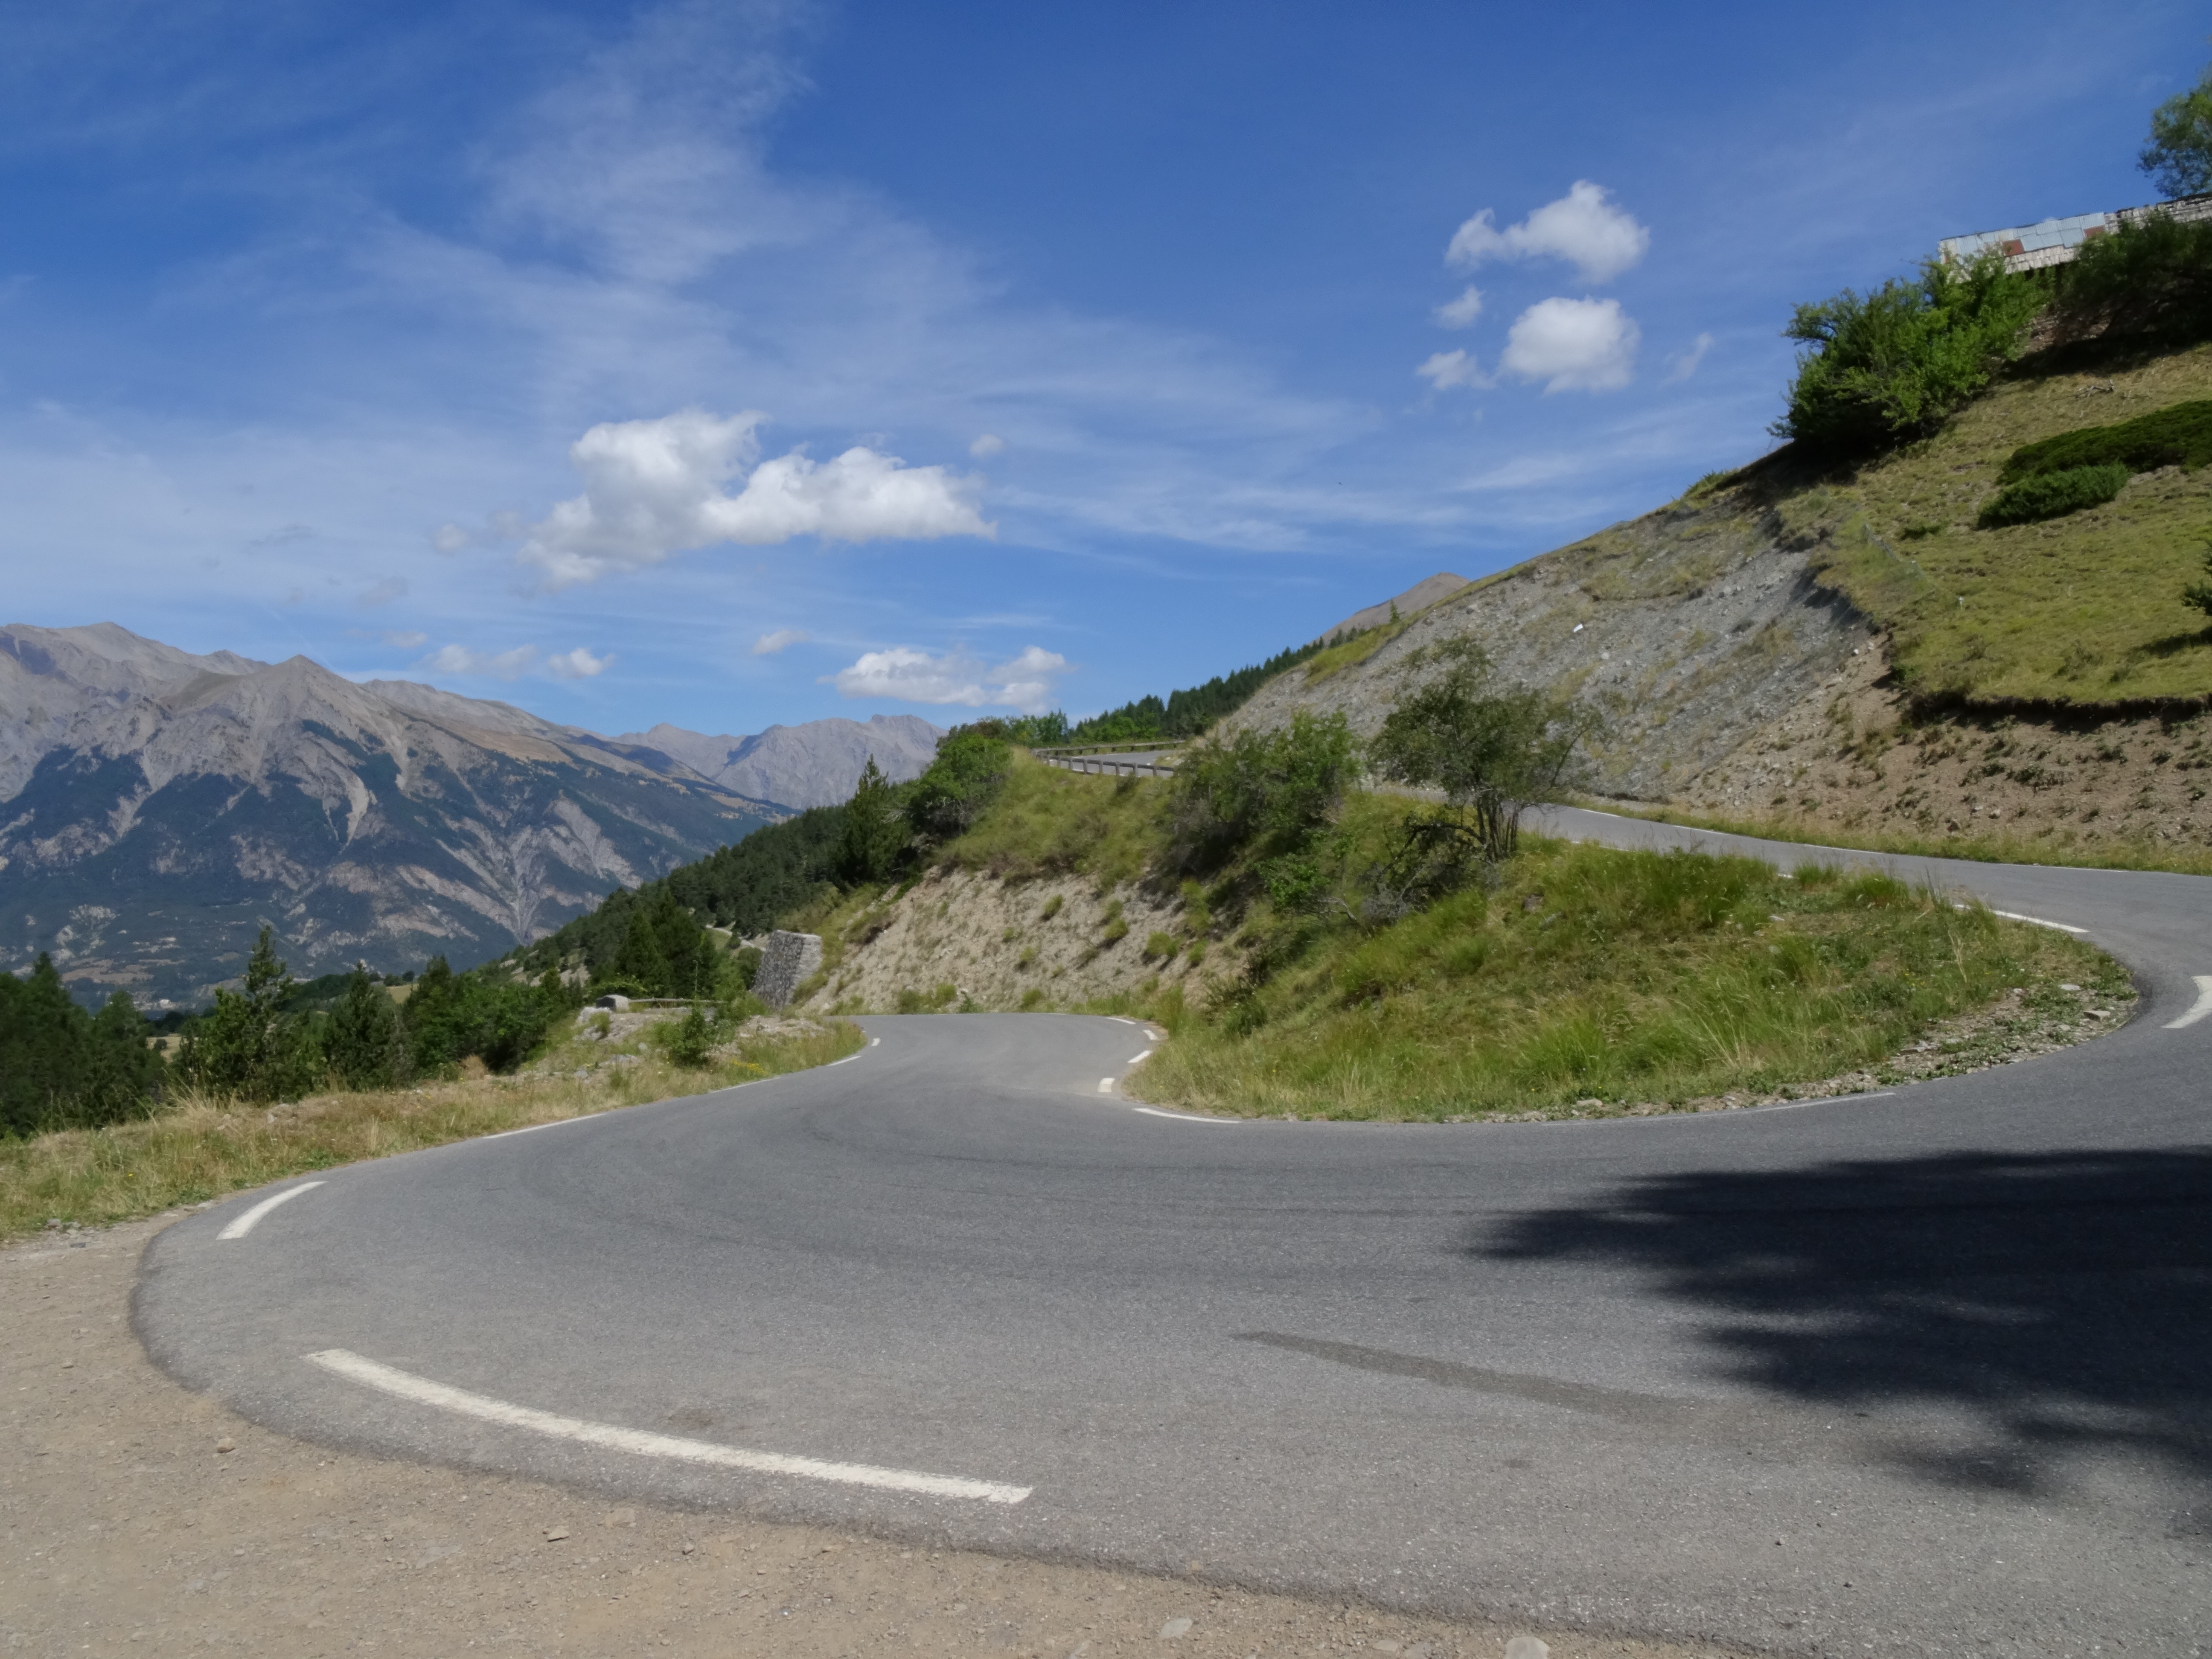
landscape, sea, coast, mountain, road, hill, lake, highway, mountain range, france, bay, reservoir, terrain, mountain road, road trip, infrastructure, plateau, loch, ecosystem, landform, mountain pass, southern alps, sinuous road, mountainous landforms